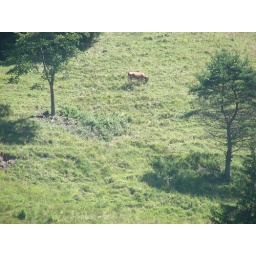
montsalvens lake a grazing cow in the field